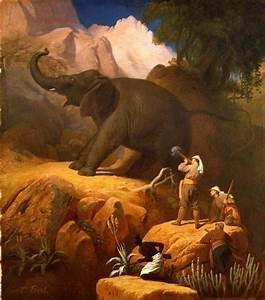
elephant